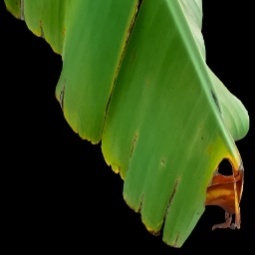
Label: Potassium